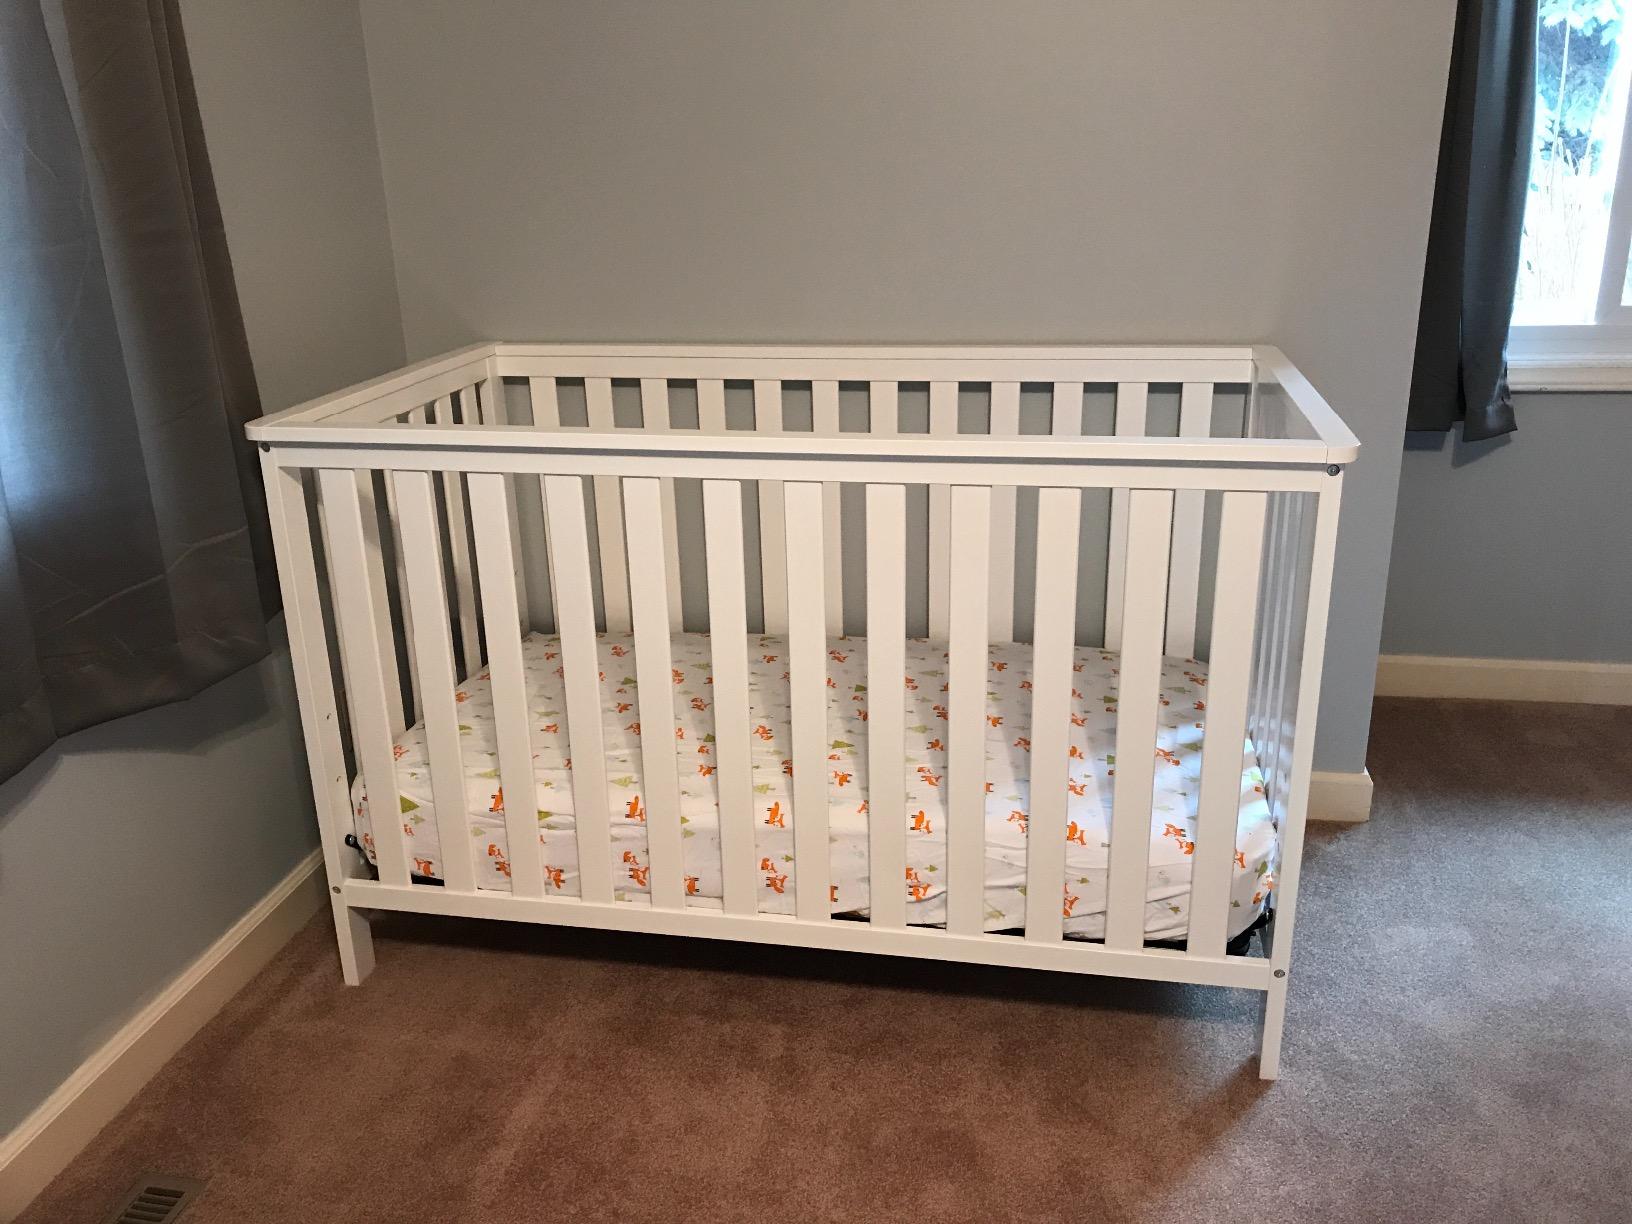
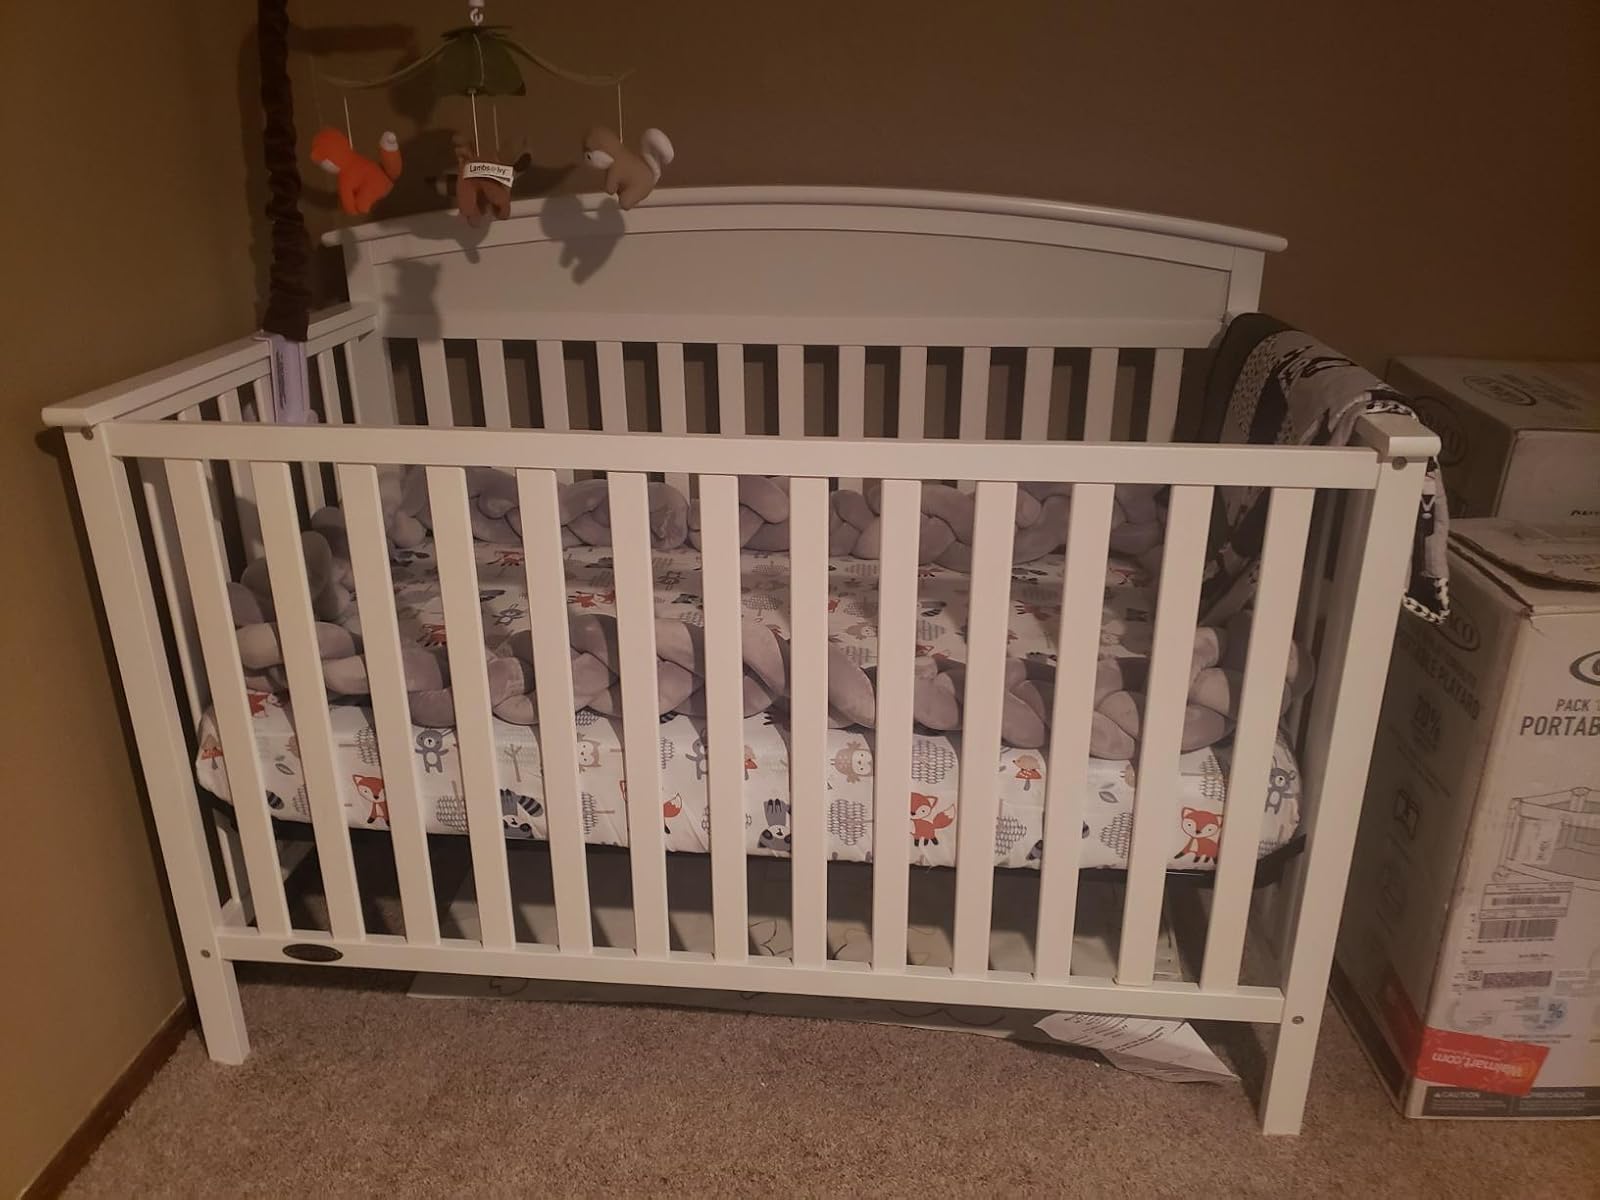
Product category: products_crib
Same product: no